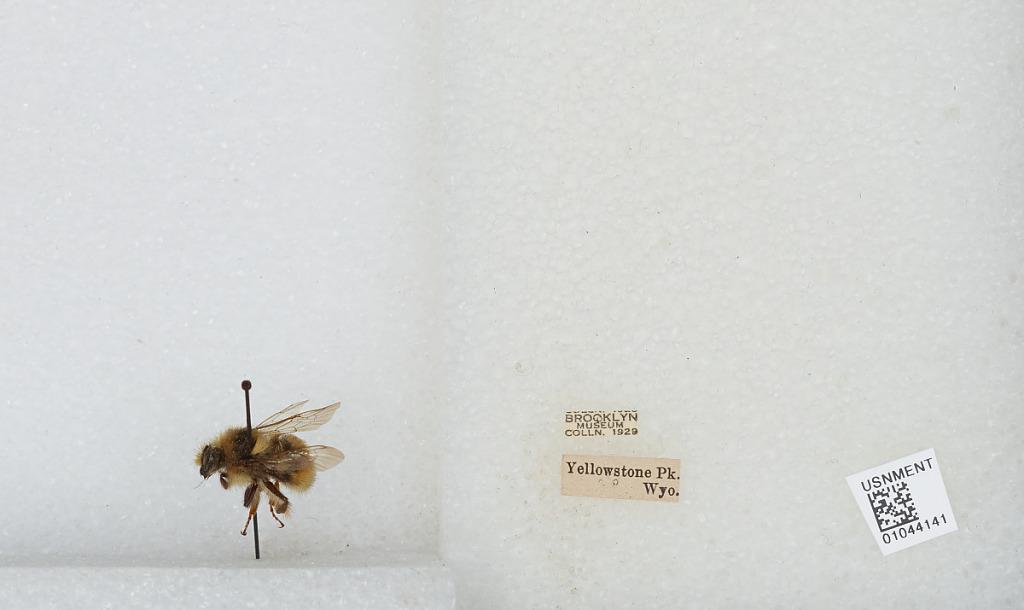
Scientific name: Bombus sp.
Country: United States
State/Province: Wyoming
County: Park
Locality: Yellowstone Park
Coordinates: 44.7361, -110.493